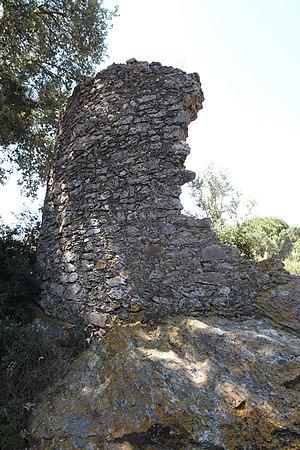
Restes de le tour génoise datant du XVI° siècle, surplombant le sanctuaire d'Aristée.
Le Sanctuaire d'Aristée, ou Sanctuaire d'Aristée à Olbia, ou Sanctuaire de l'Acapte est un lieu dédié au culte du dieu mineur de la mythologie grec Aristée.